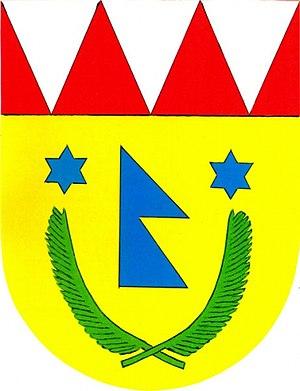
Ondratice est une commune du district de Prostějov, dans la région d'Olomouc, en République tchèque. Sa population s'élevait à 353 habitants en 2018.